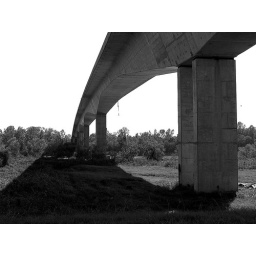
Red river bridge in Boyce, Louisiana